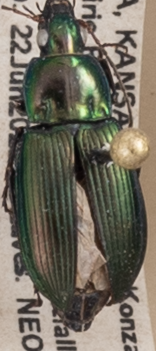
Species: Poecilus chalcites
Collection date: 2022-06-22
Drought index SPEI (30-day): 0.794
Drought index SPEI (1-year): -0.078
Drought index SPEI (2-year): -0.086